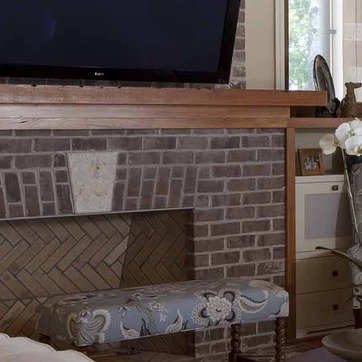
Material: brick